Magdalena Matte

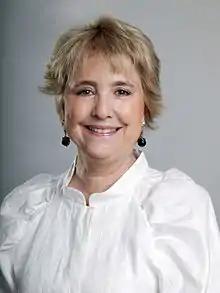

Magdalena Matte Lecaros (born August 13, 1950) is a Chilean businesswoman and politician. She is member of the Independent Democratic Union (UDI) and was part of Chile's Ministry of Housing and Urban Development under Chile's former President Sebastián Piñera for the term of 2010–2014. She is a member of the Matte family.